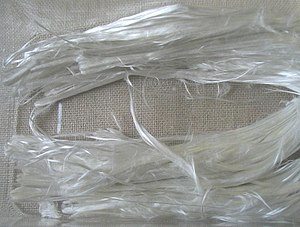
Asbest
Asbestfibre
Asbest er et byggemateriale, der tidligere har vundet stor udbredelse pga. dets ildfasthed og varmeisolerende egenskaber. Asbest tåler temperaturer op til 900 grader Celsius og er ikke brændbart. Af samme grund var asbest et hyppigt benyttet materiale til isolering og brandsikring, indtil det af flere omgange blev forbudt i 1970'erne og 1980'erne i Danmark. Asbest har også været benyttet til laboratorieudstyr, f.eks. i de såkaldte asbestnet og til brandbeskyttende dragter og -handsker.